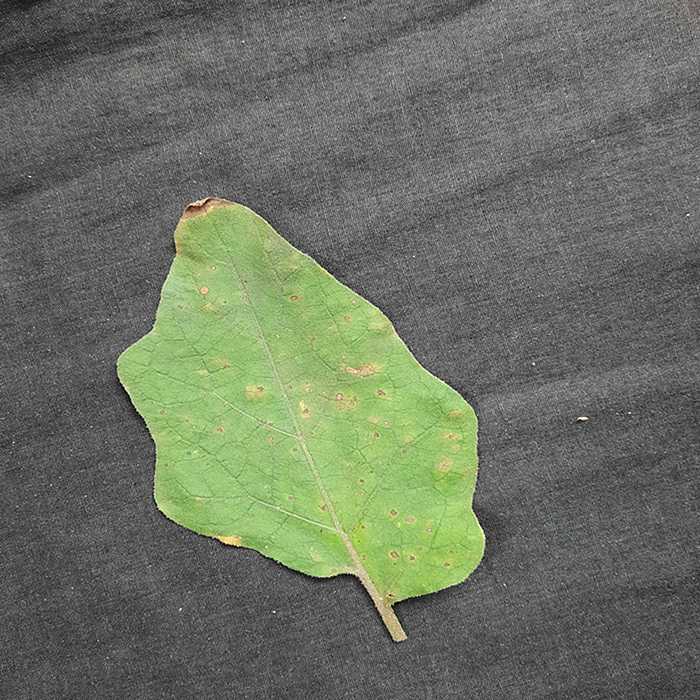
Plant: Eggplant
Label: Eggplant Cercopora leaf spot